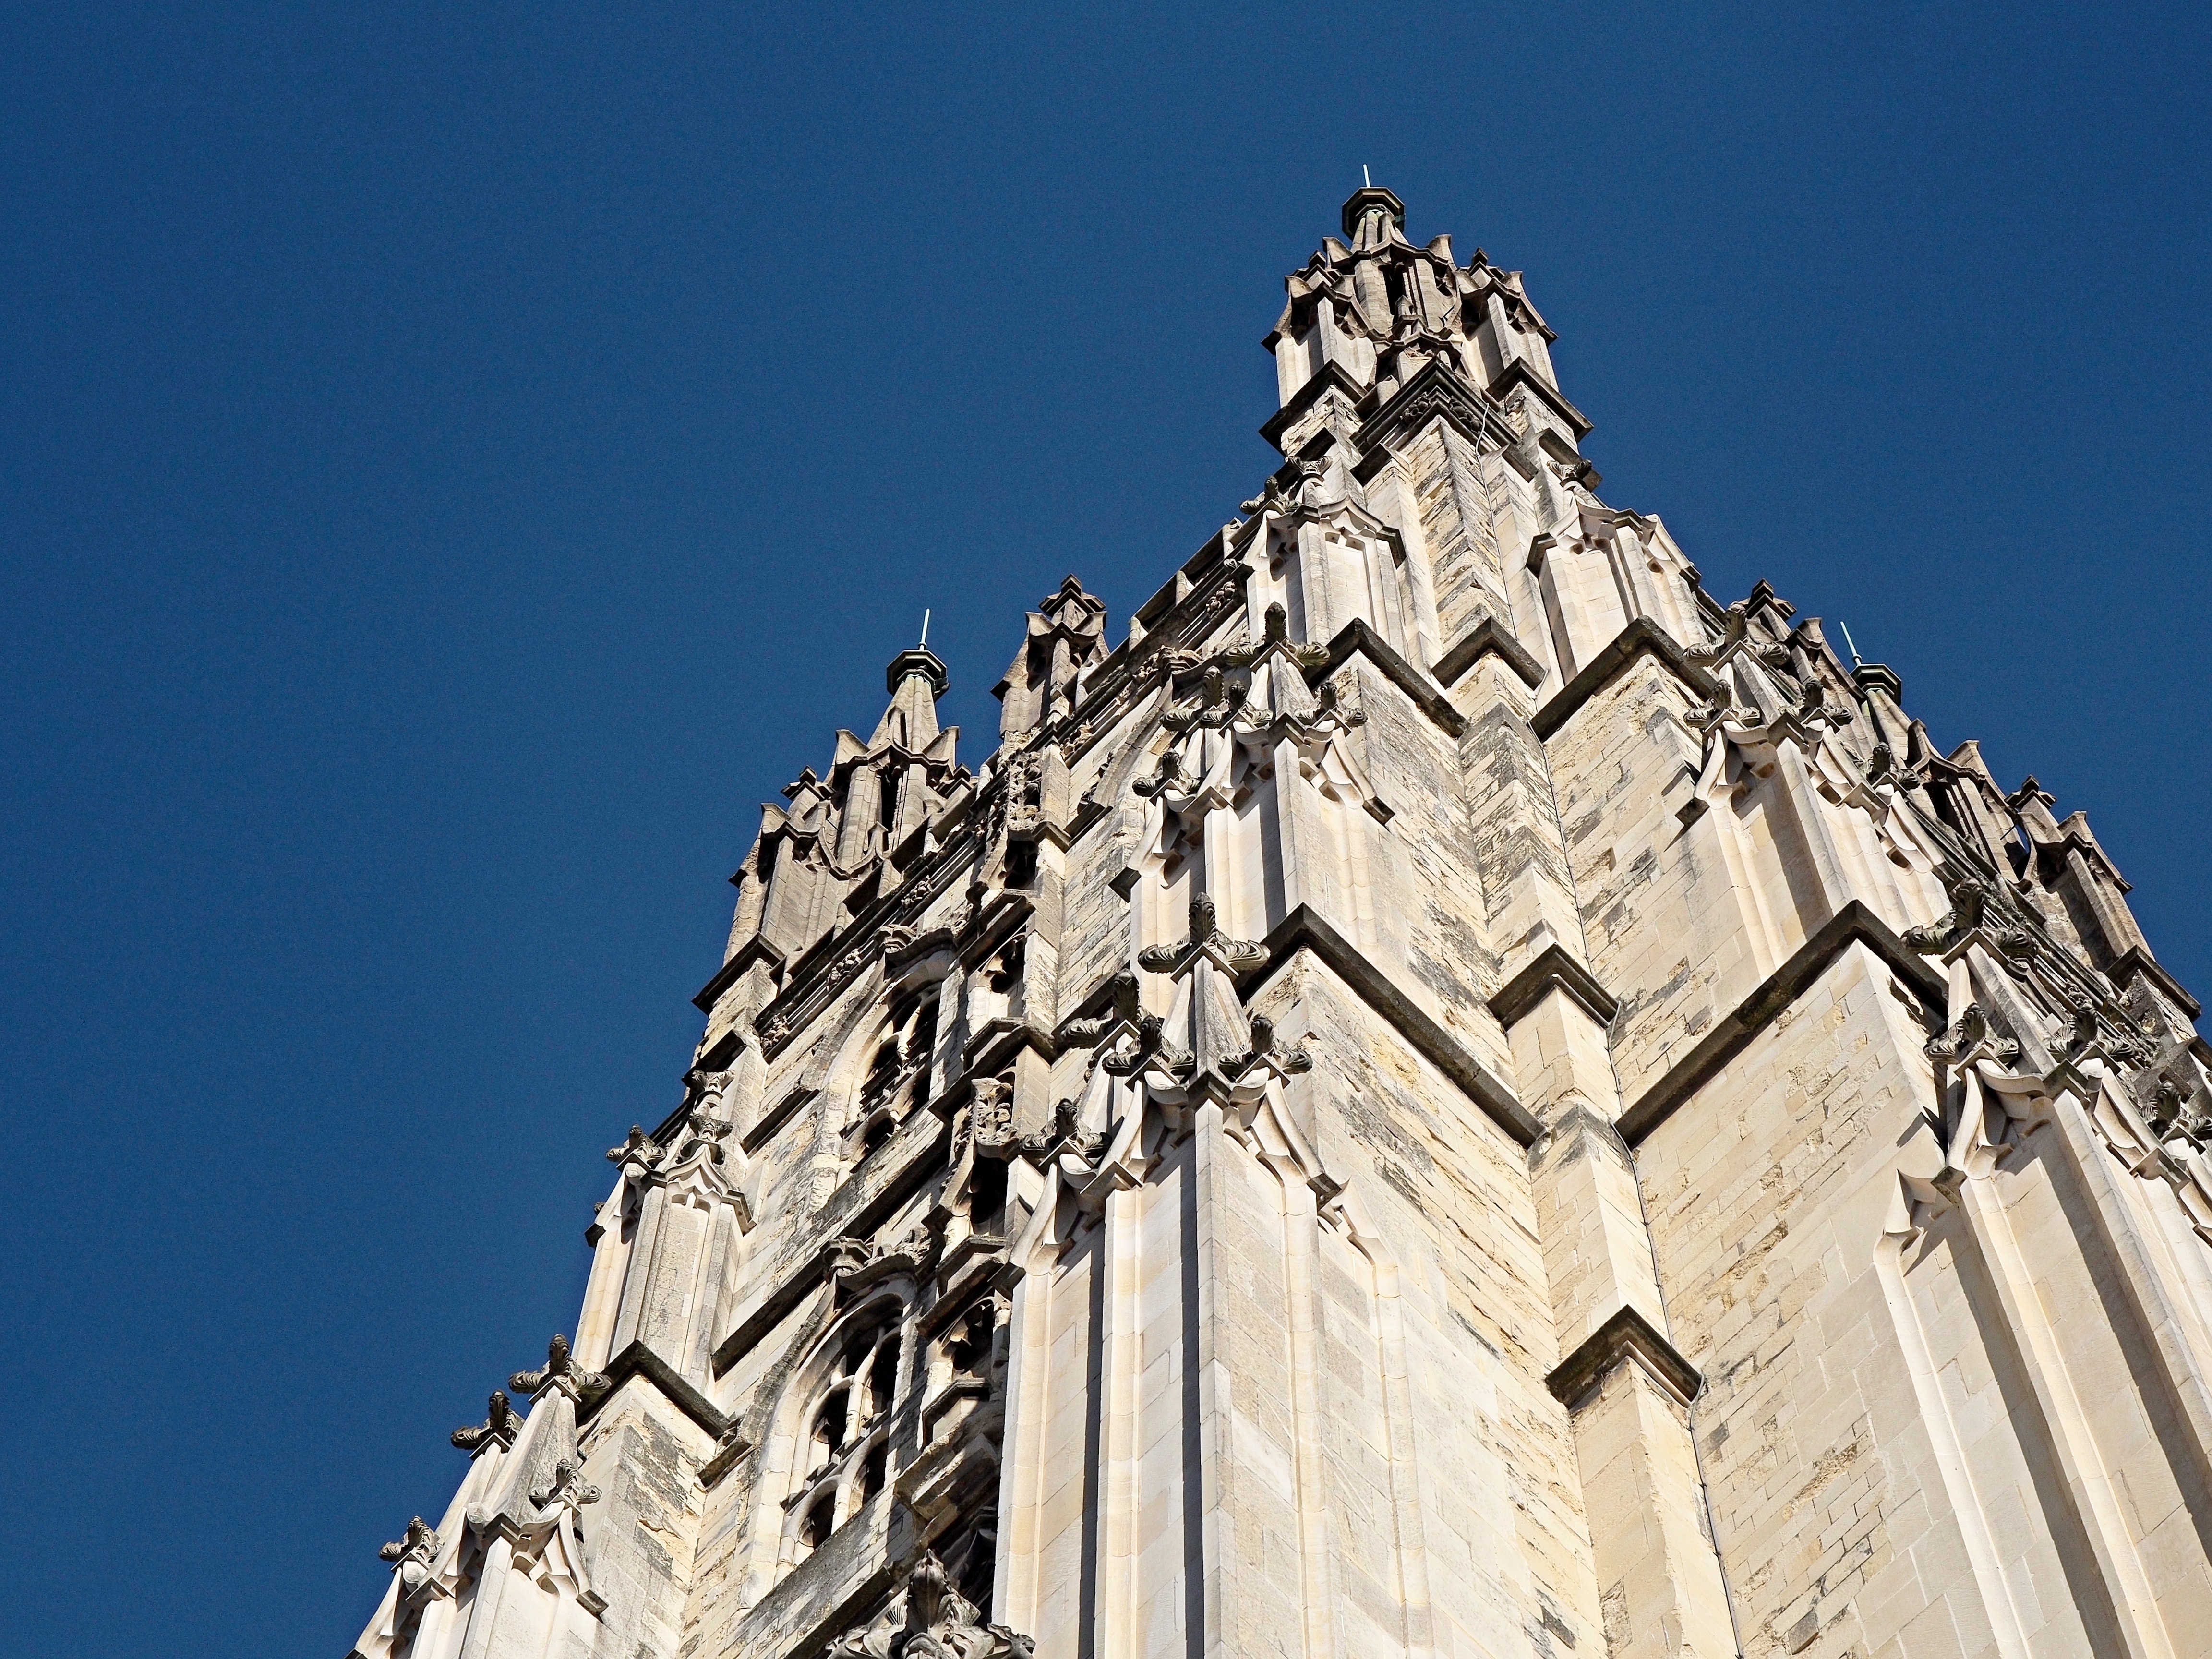
architecture, structure, building, stone, tower, religion, landmark, facade, church, cathedral, exterior, christian, gothic, place of worship, religious, spire, steeple, christianity, worship, anglican, canterbury, perpendicular, south west